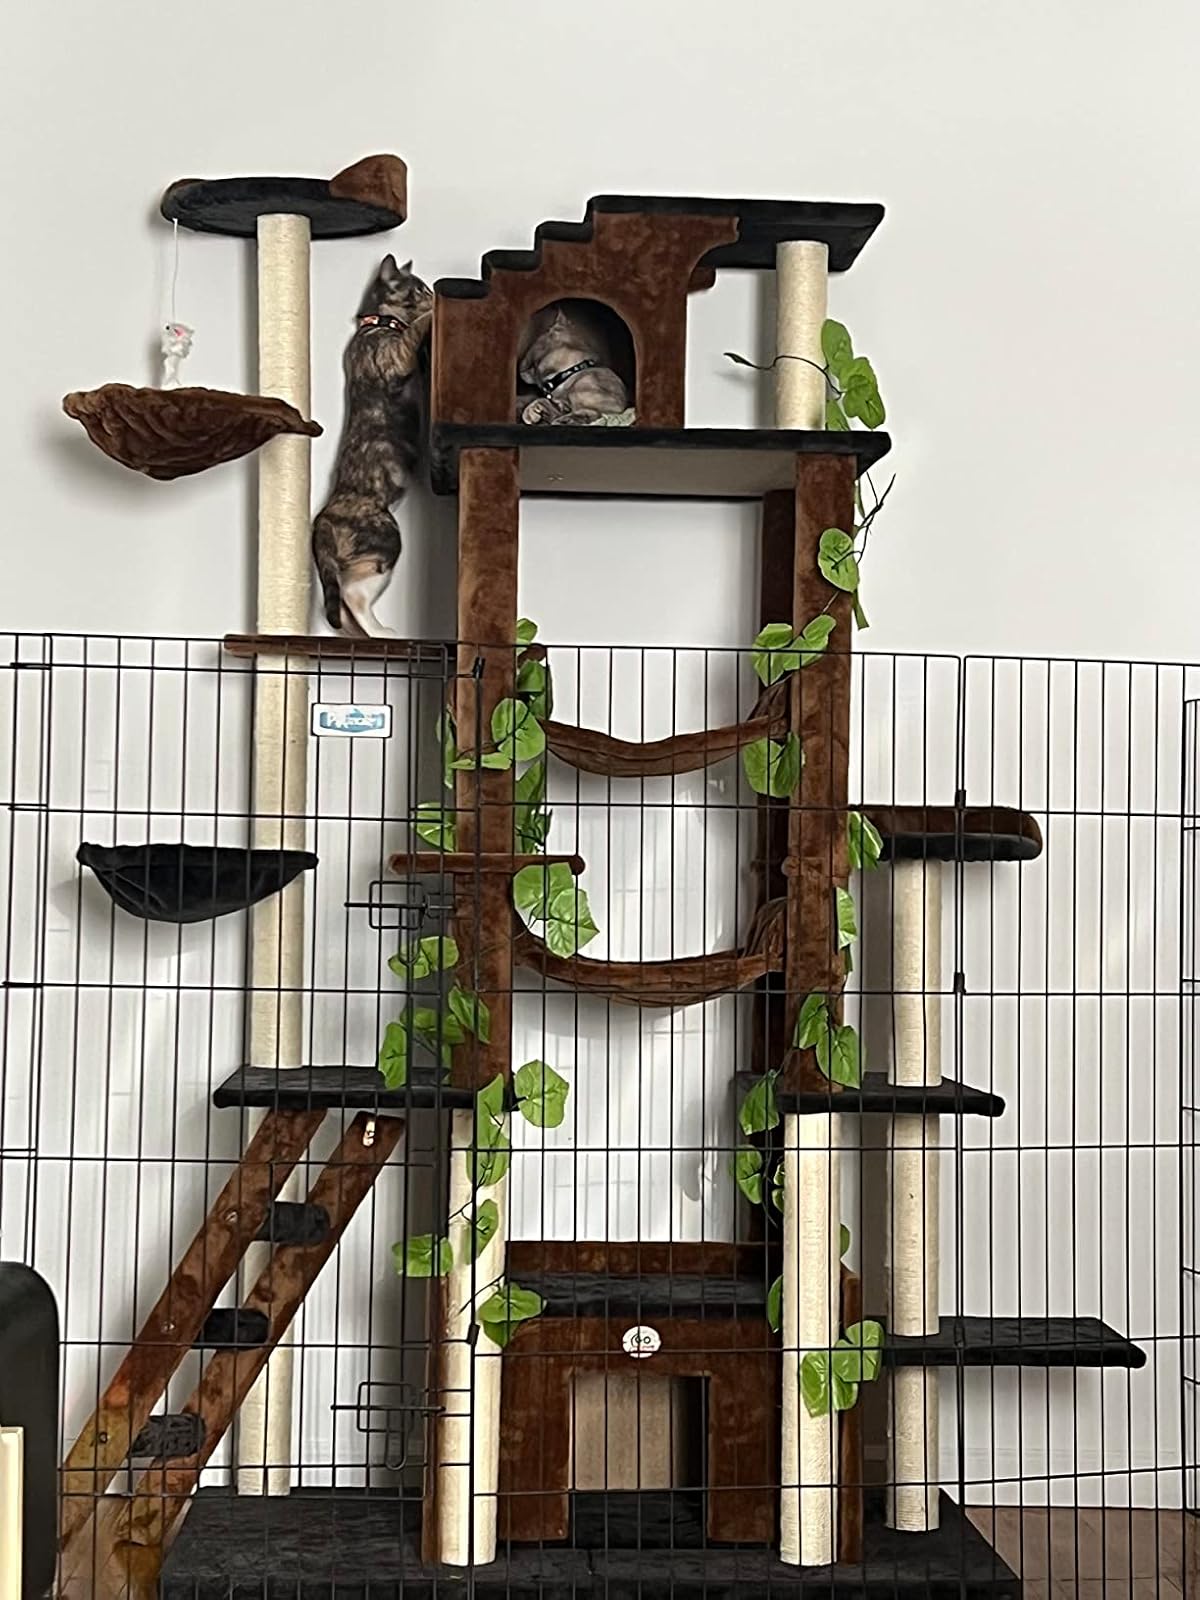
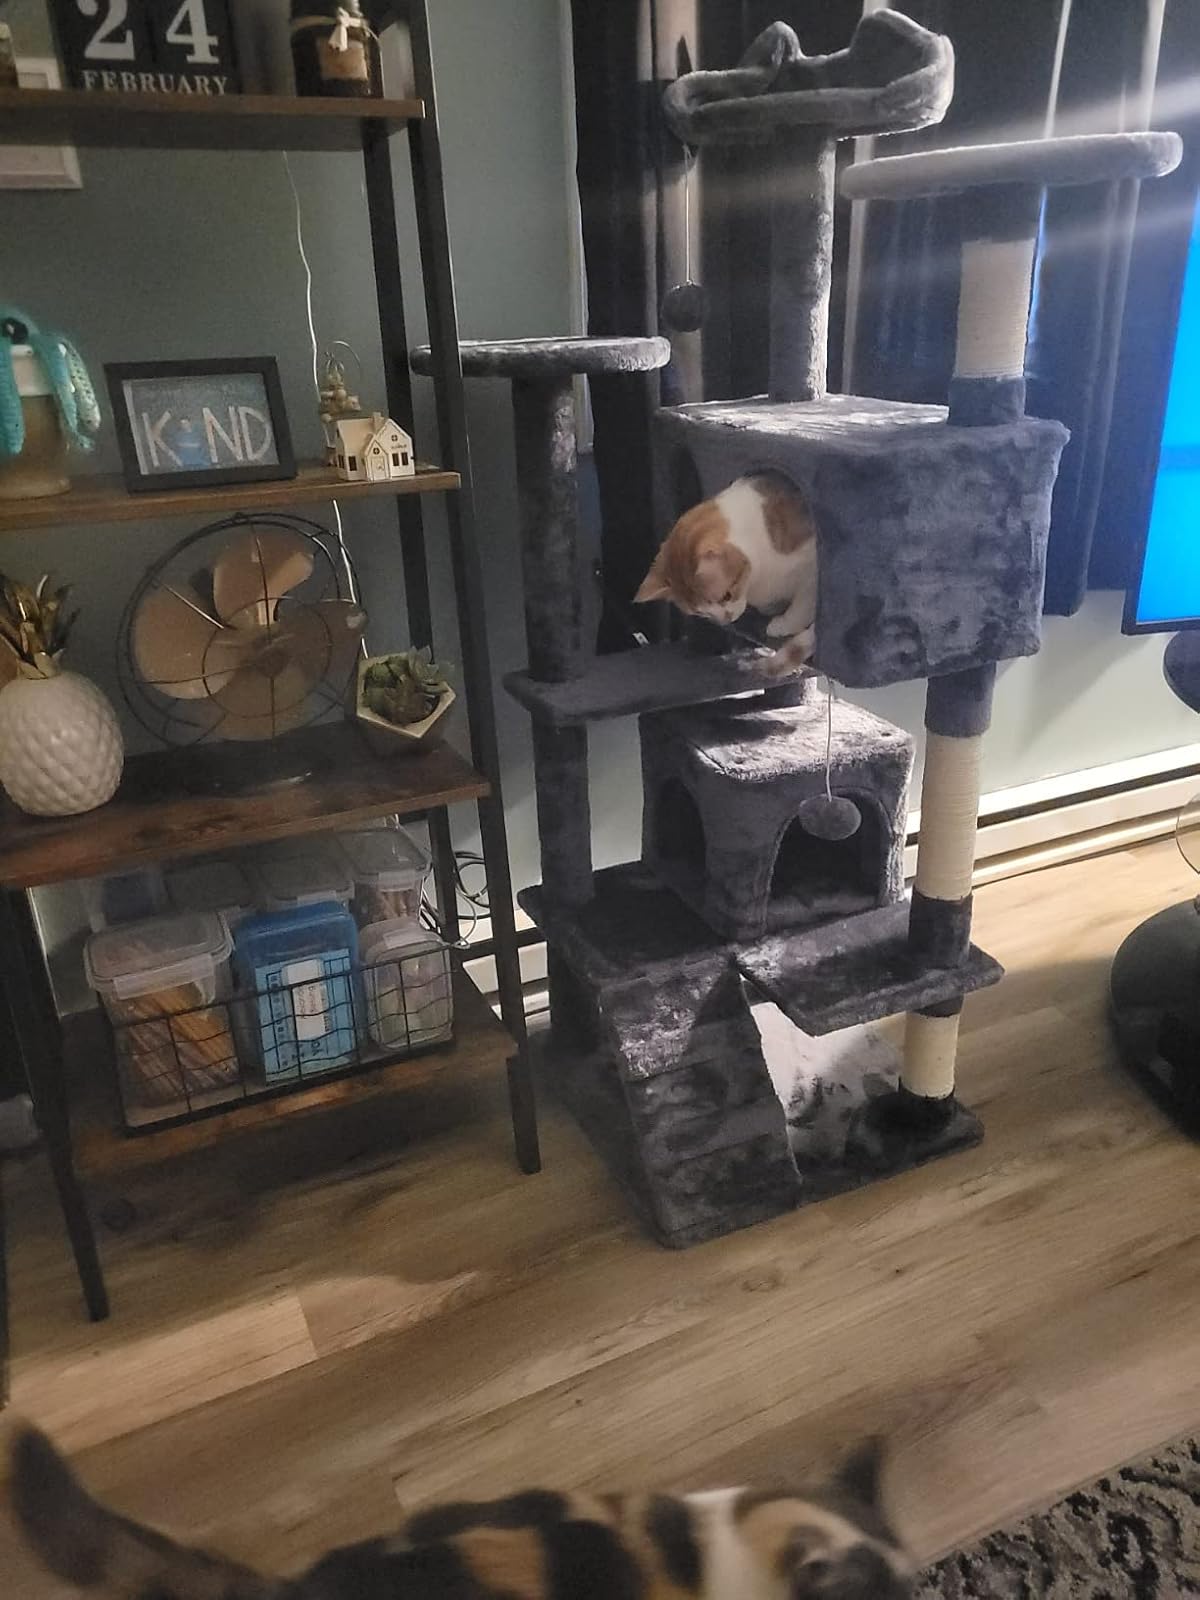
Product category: items_cat tree
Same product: no